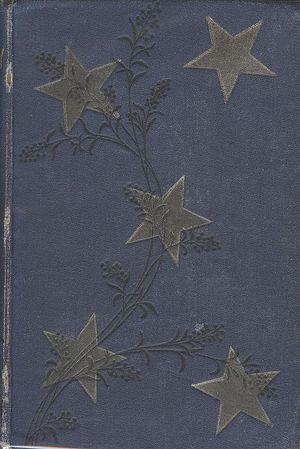
Les Gais Lurons et autres contes est un recueil de nouvelles de Robert Louis Stevenson publié en 1887.